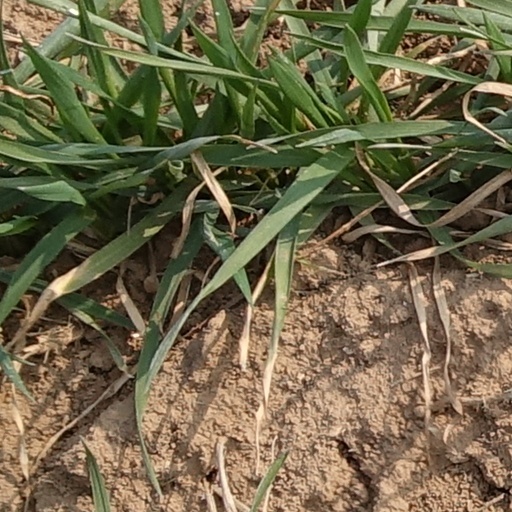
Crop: wheat